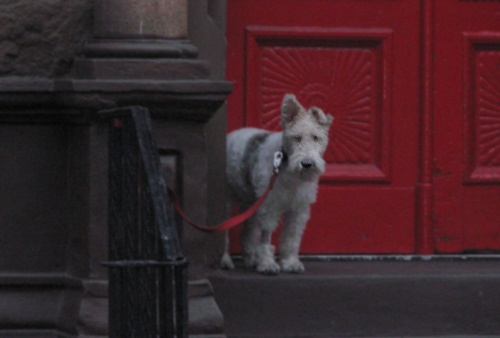
A small dog with a red leash tied to a railing in front of a pair of red doors.
A small dog is chained outside on the front patio.
A dog on a leash in front of a red door.
A small white dog wearing a red leash in front of two red doors.
An airedale dog on a leash outside of a building.